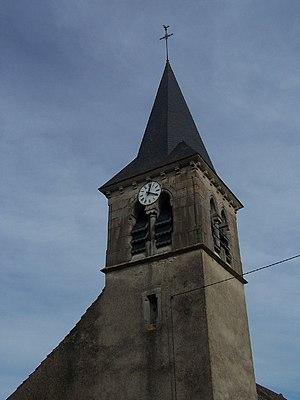
église de BOUZE les BEAUNE 21
Bouze-lès-Beaune est une commune française située dans le département de la Côte-d'Or en région Bourgogne-Franche-Comté.